John Morris and Sons Salford

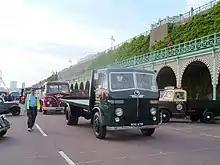
1948 Leyand Beaver

John Morris (Firesnow) Limited was incorporated in May 1921 to take over the business of fire engineer previously carried on under the name James Morris in Albert Square, Manchester.